Joe Crabtree

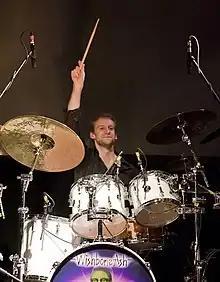
Crabtree with Wishbone Ash

Joe Crabtree (born 21 September 1979) is an English rock drummer. He is a former member of Wishbone Ash and is also known for his work with Pendragon and the David Cross Band.